Empis borealis

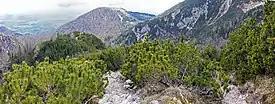

The position of "E. borealis" swarm sites varies throughout the day. As the day progresses, females seek sunnier sites as their current sites turn to shade. The largest swarms have been found during high daytime near coniferous trees in a mixed forest habitat.